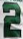
Number: 2